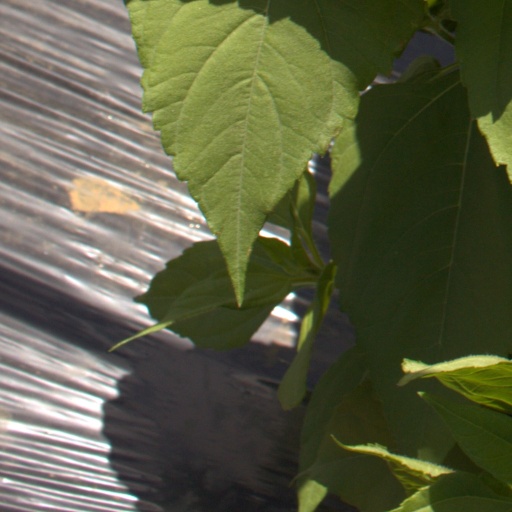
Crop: Jerusalem artichoke